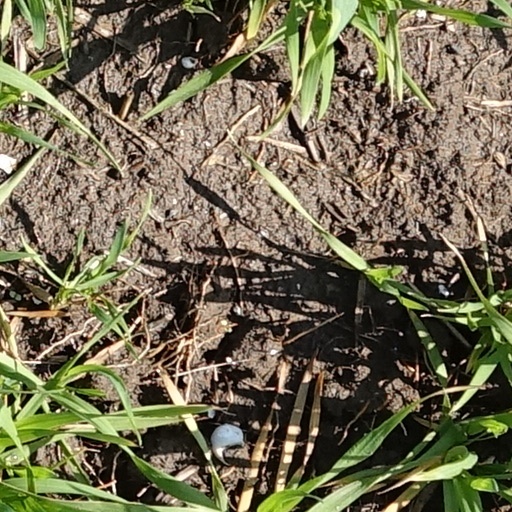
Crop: wheat